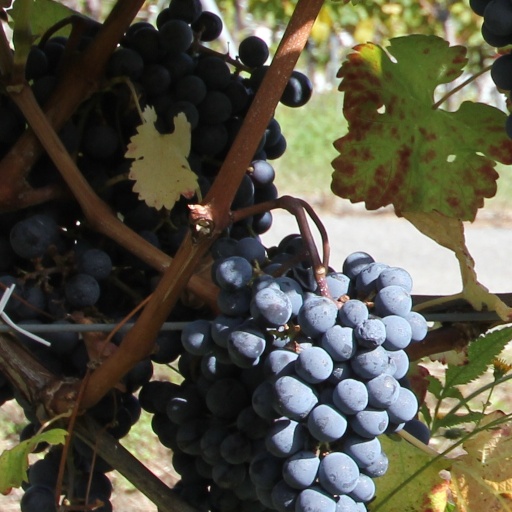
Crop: grape